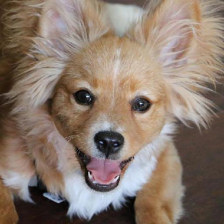
Label: animals